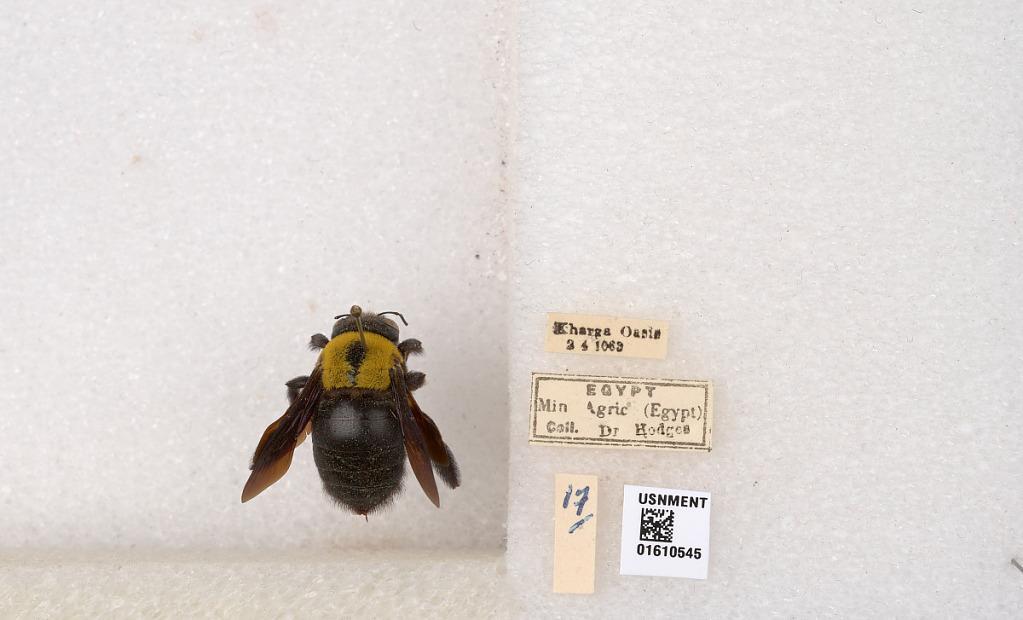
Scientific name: Xylocopa (Koptortosoma) aestuans (Linnaeus)
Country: Egypt
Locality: Kharga Oasis
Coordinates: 25.4325, 30.5578